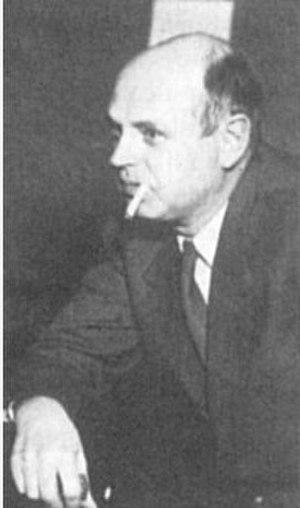
Poul Henningsen, est un écrivain et architecte danois, qui fut une figure emblématique de la vie culturelle danoise pendant les deux guerres mondiales. Au Danemark, il est surnommé PH.